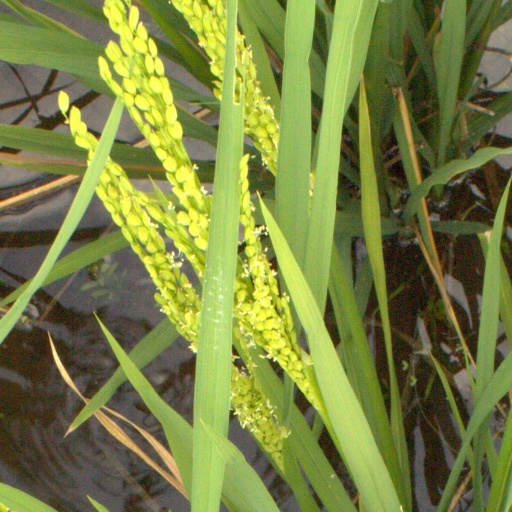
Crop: rice